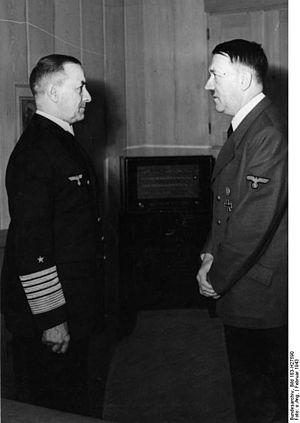
Erich Raeder, né le 24 avril 1876 à Wandsbek et mort le 6 novembre 1960 à Kiel, est un militaire allemand, qui a servi dans la Marine de son pays au cours de la Première et de la Seconde Guerre mondiale.